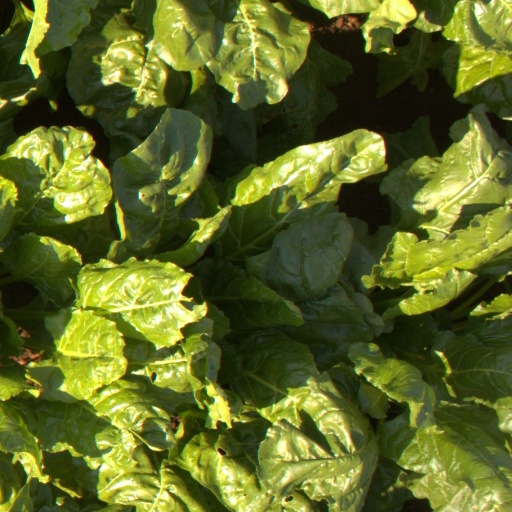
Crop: sugar beet